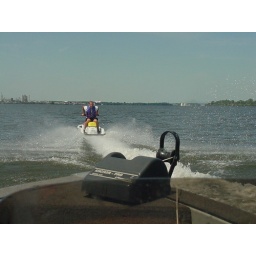
A little high speed pass sitting backwards. I was going 30mph in my boat while I took this pic